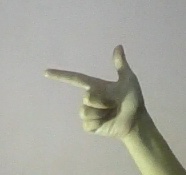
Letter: yaa